Mandatory Palestine

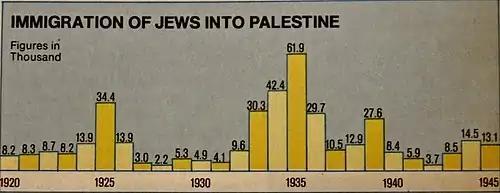
Jewish immigration to Mandatory Palestine from 1920 to 1945

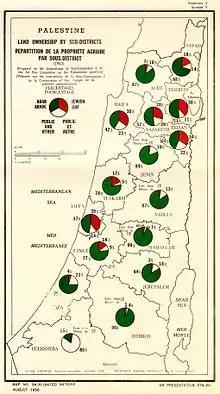
Map of Palestinian land ownership by sub-district (1945) originally published in the Village Statistics, 1945

By 14 May 1948, the only British forces remaining in Palestine were in the Haifa area and in Jerusalem. On that same day, the British garrison in Jerusalem withdrew, and the last High Commissioner, General Sir Alan Cunningham, left the city for Haifa, where he was to leave the country by sea. The Jewish leadership, led by the future Prime Minister, David Ben-Gurion, declared the establishment of a Jewish State in Eretz-Israel, to be known as the State of Israel, on the afternoon of 14 May 1948 (5 Iyar 5708 in the Hebrew calendar), to come into effect at the moment of termination of the Mandate at midnight. Also on the 14th, the Provisional Government of Israel asked the US Government for recognition, on the frontiers specified in the UN Plan for Partition. The United States immediately replied, recognizing "the provisional government as the de facto authority".